Tom Urie

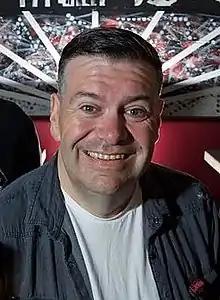
Urie during an event in Paisley.

Tom Urie (born 1 March 1969) is a Scottish actor and musician. He is best known for his role as Big Bob (Bob O'Hara) in the BBC Scotland soap opera "River City". In November 2019, Urie played Gordie in the BBC Scotland drama "Guilt".